Ronson flamethrower

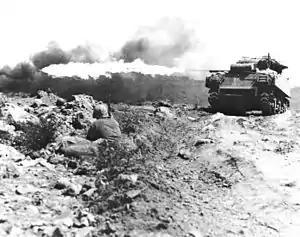
Ronson tank

Named after a famous lighter company, the "Ronson" flamethrower was developed for mechanized applications during World War II and used by the Canadian Army and the United States Marine Corps.